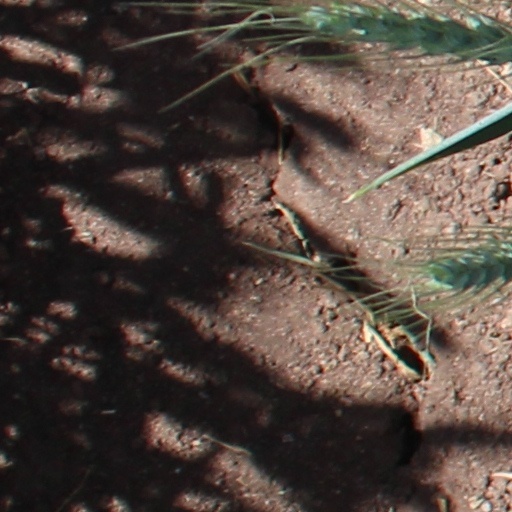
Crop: wheat